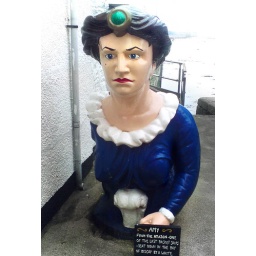
She was on the bow of the last of the packet ships that served in Falmouth, the boat was destroyed by a white whale!